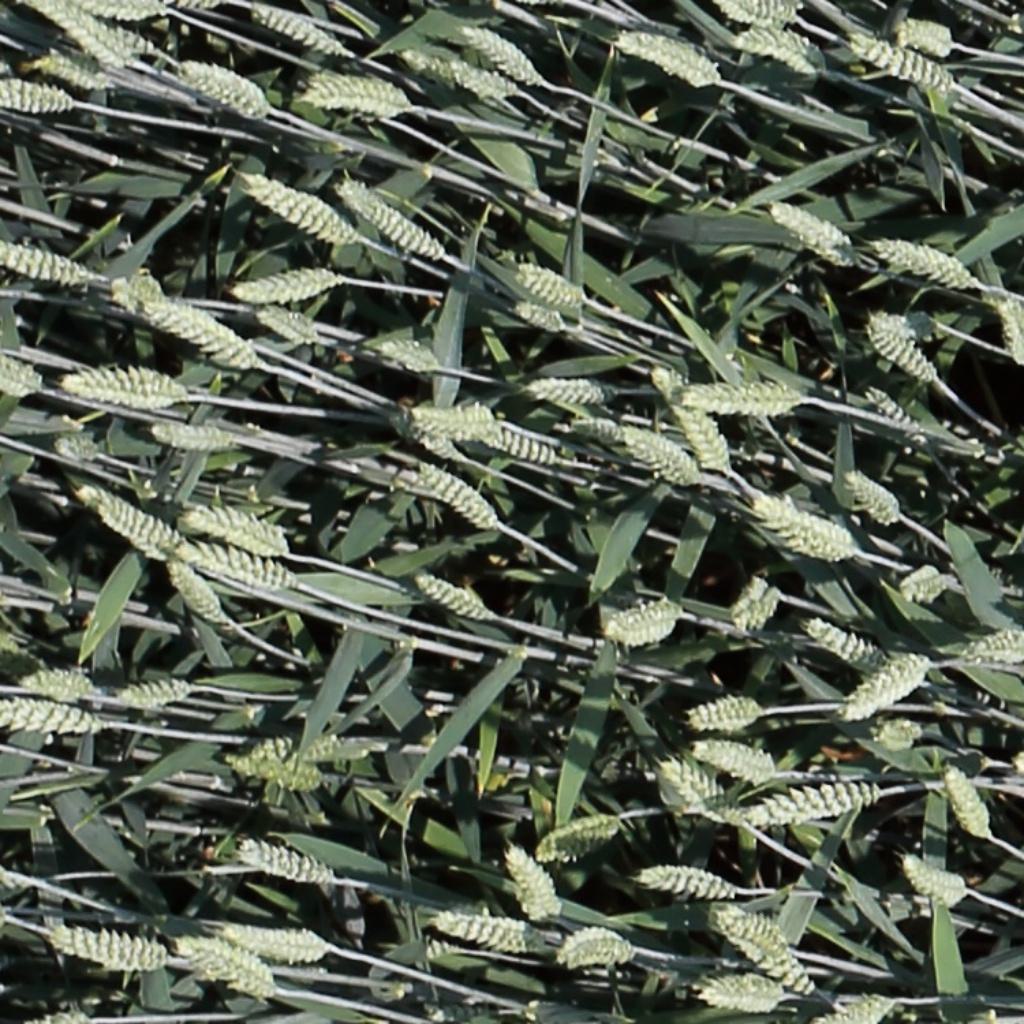
Country: Switzerland
Location: Usask
Wheat development stage: Filling